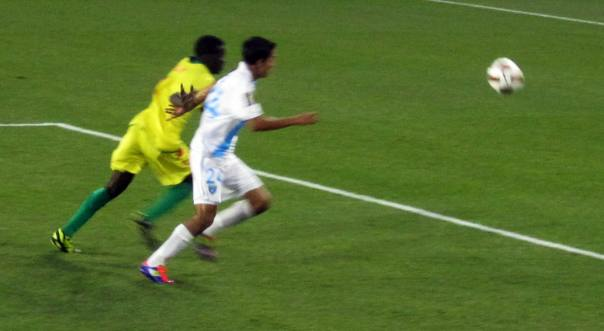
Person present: No